List of national anthem performers at the Super Bowl

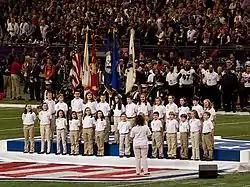
The Sandy Hook Elementary School Chorus performs at Super Bowl XLVII.

The following Super Bowls featured other patriotic performances besides the national anthem. Since 2009, "America the Beautiful" is sung before the national anthem.